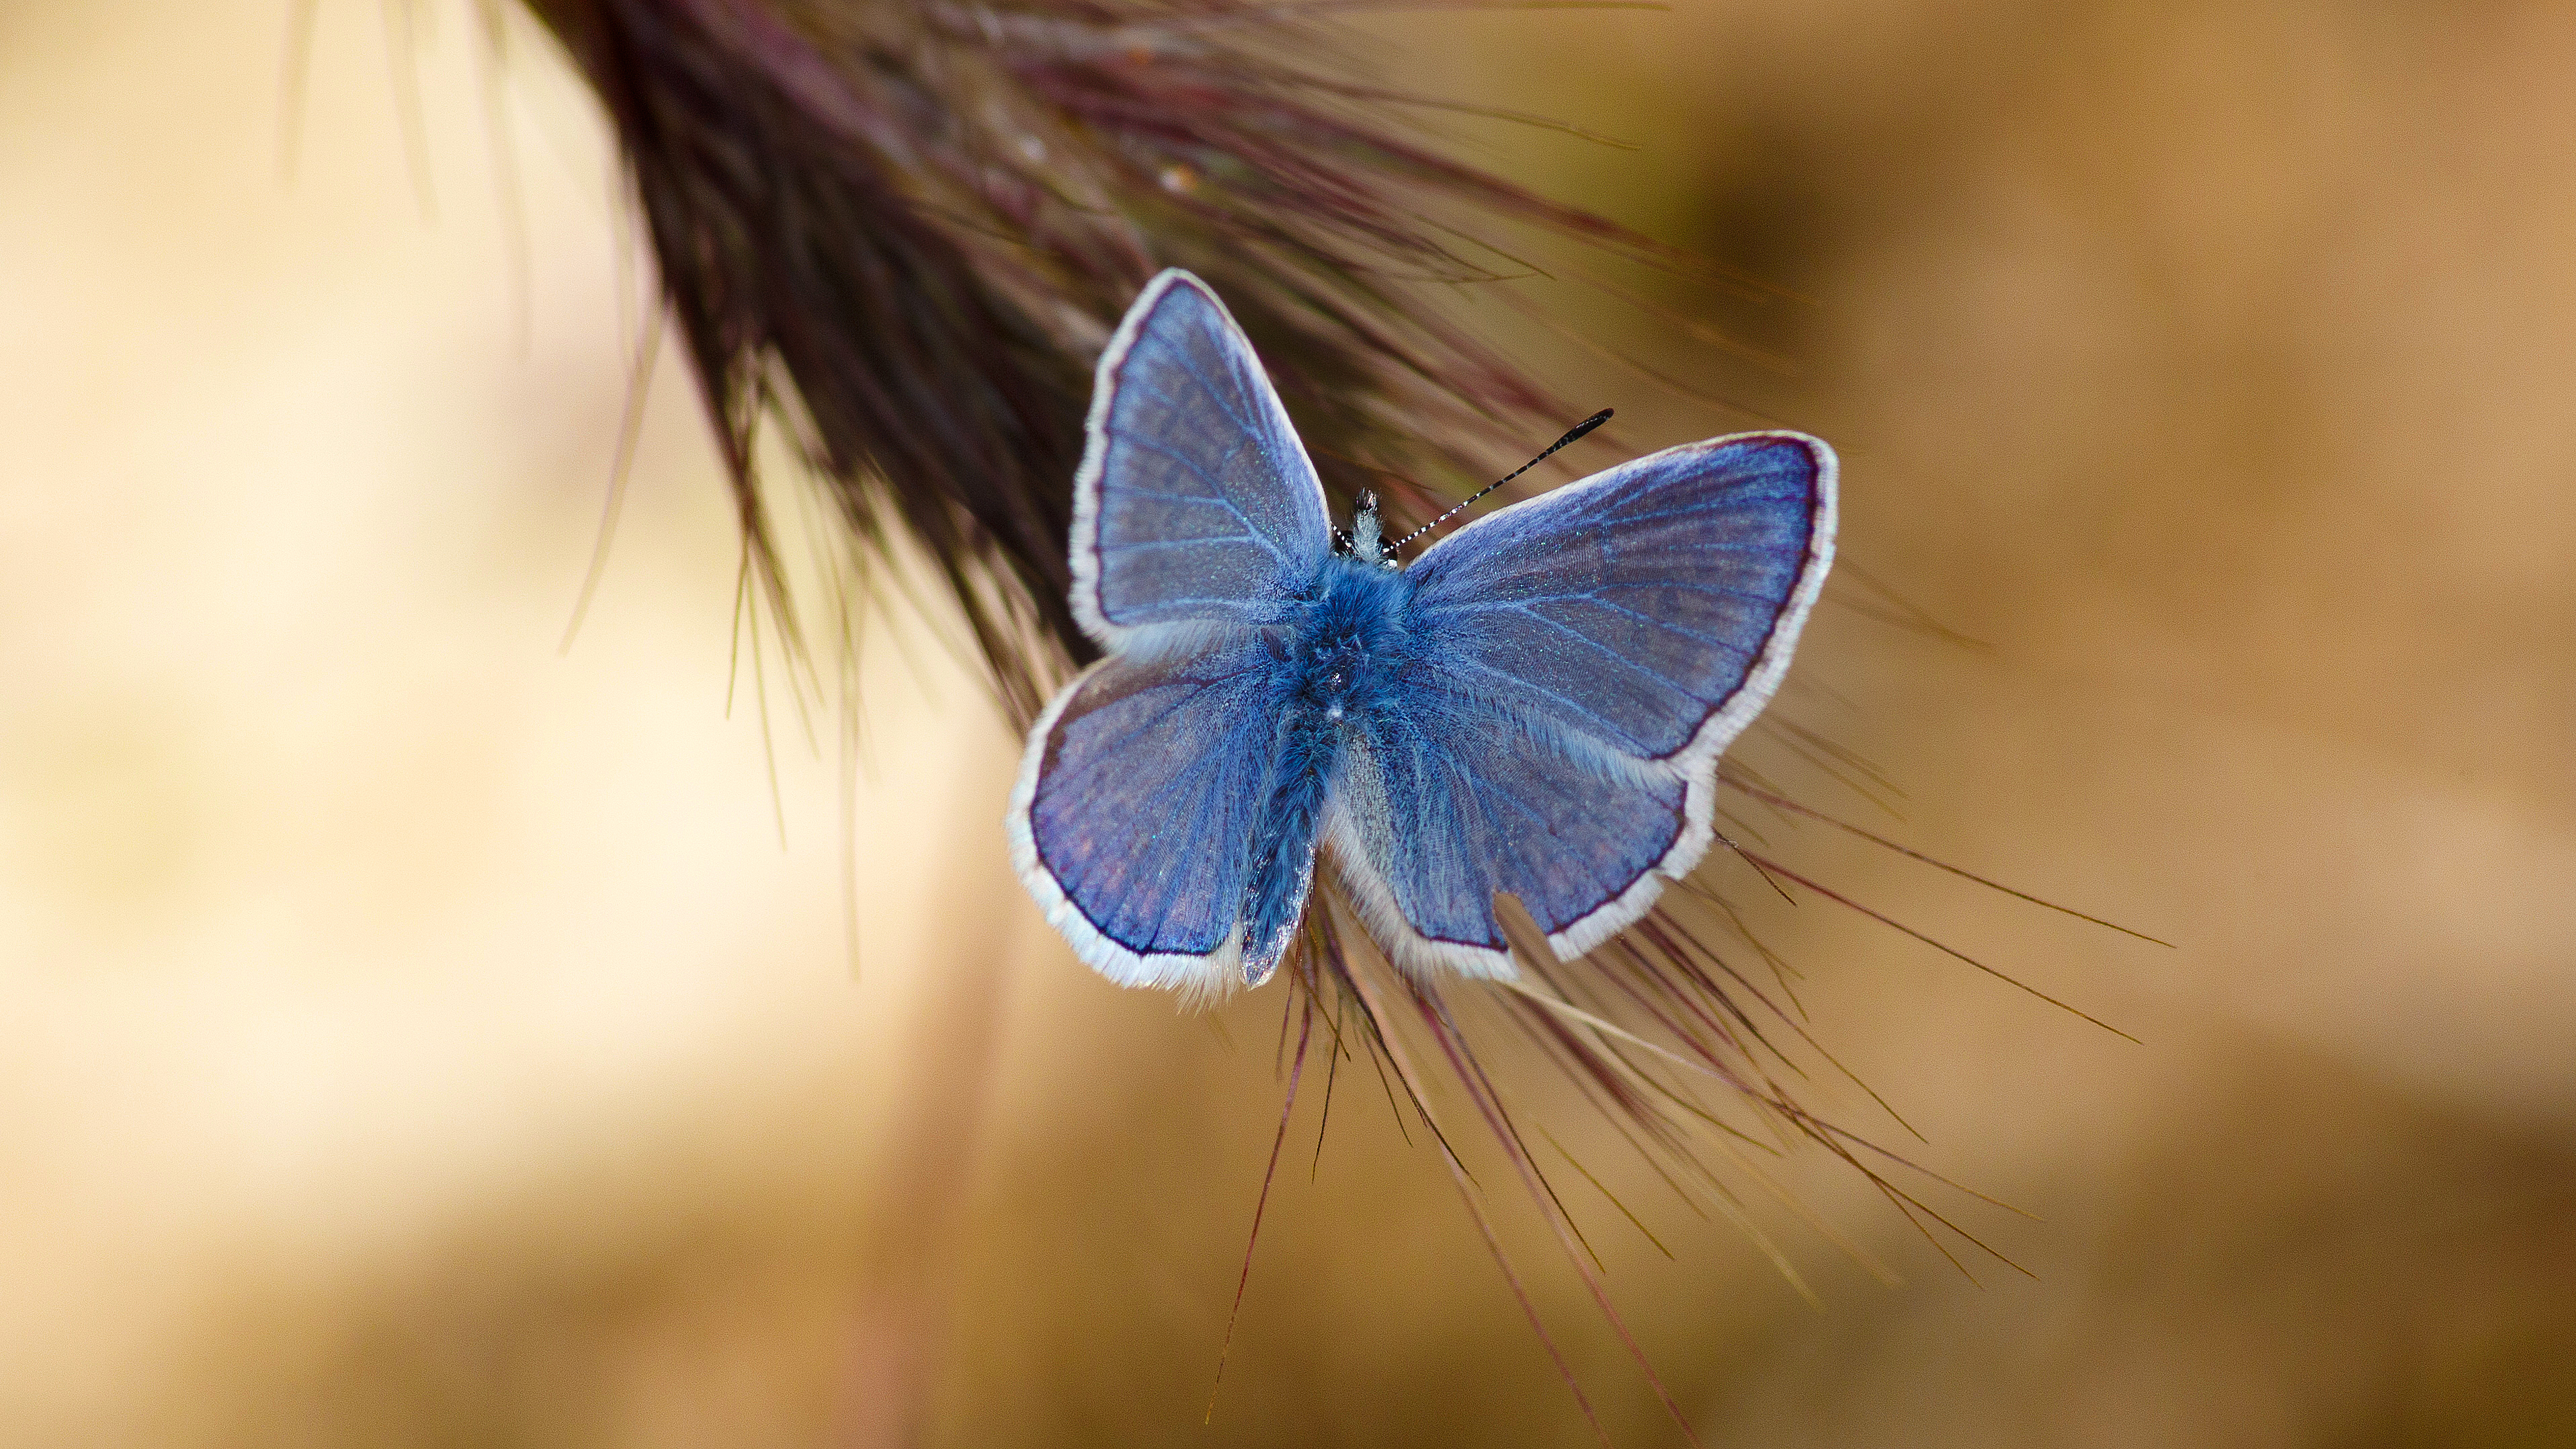
nature, wing, photography, flower, petal, insect, macro, canon, blue, butterfly, closeup, fauna, invertebrate, close up, eye, bleu, papillon, sigma, organ, pln, portlanouvelle, saintelucie, lpidoptre, lepidotera, nacr, macro photography, arthropod, pollinator, moths and butterflies, lycaenid